Motorcycle engine

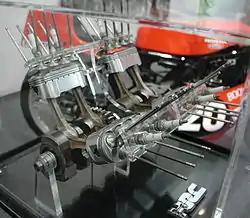
The 8 valve per cylinder, two connecting rod per piston, oval piston Honda NR engine

Megola, Killinger and Freund Motorcycle